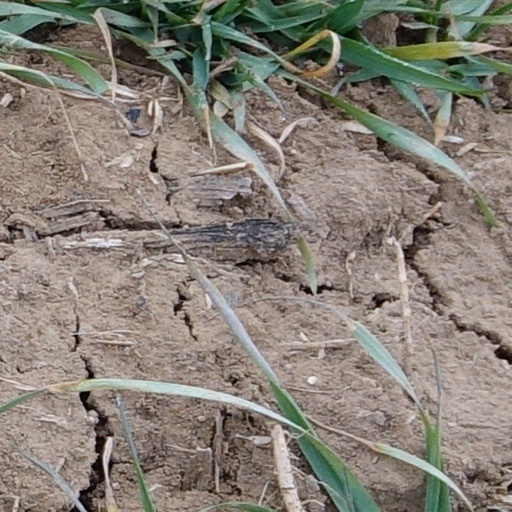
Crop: wheat